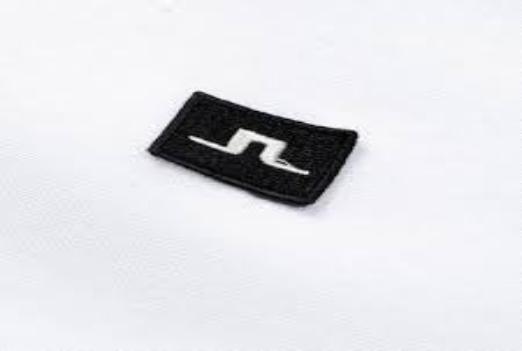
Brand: jlindeberg-1
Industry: Clothes